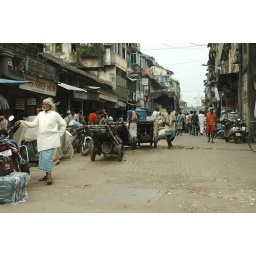
Street: a typical street and urban-scenery in Mumbai, taken from car when we passed the street, Mumbai, India, November 2009